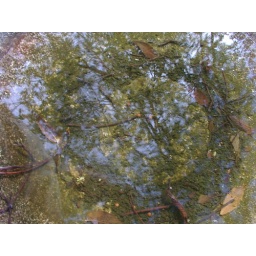
Reflections in the bird bath - 3